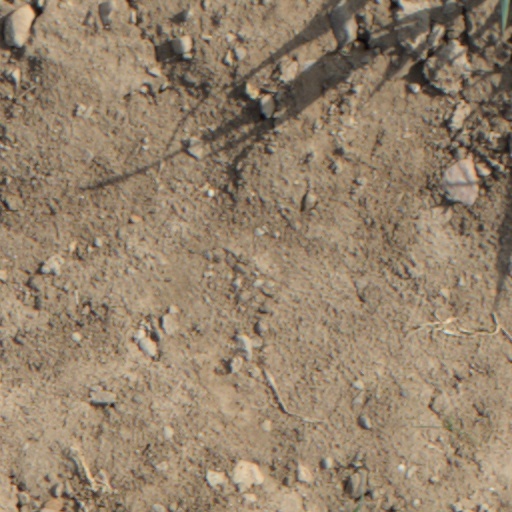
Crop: wheat